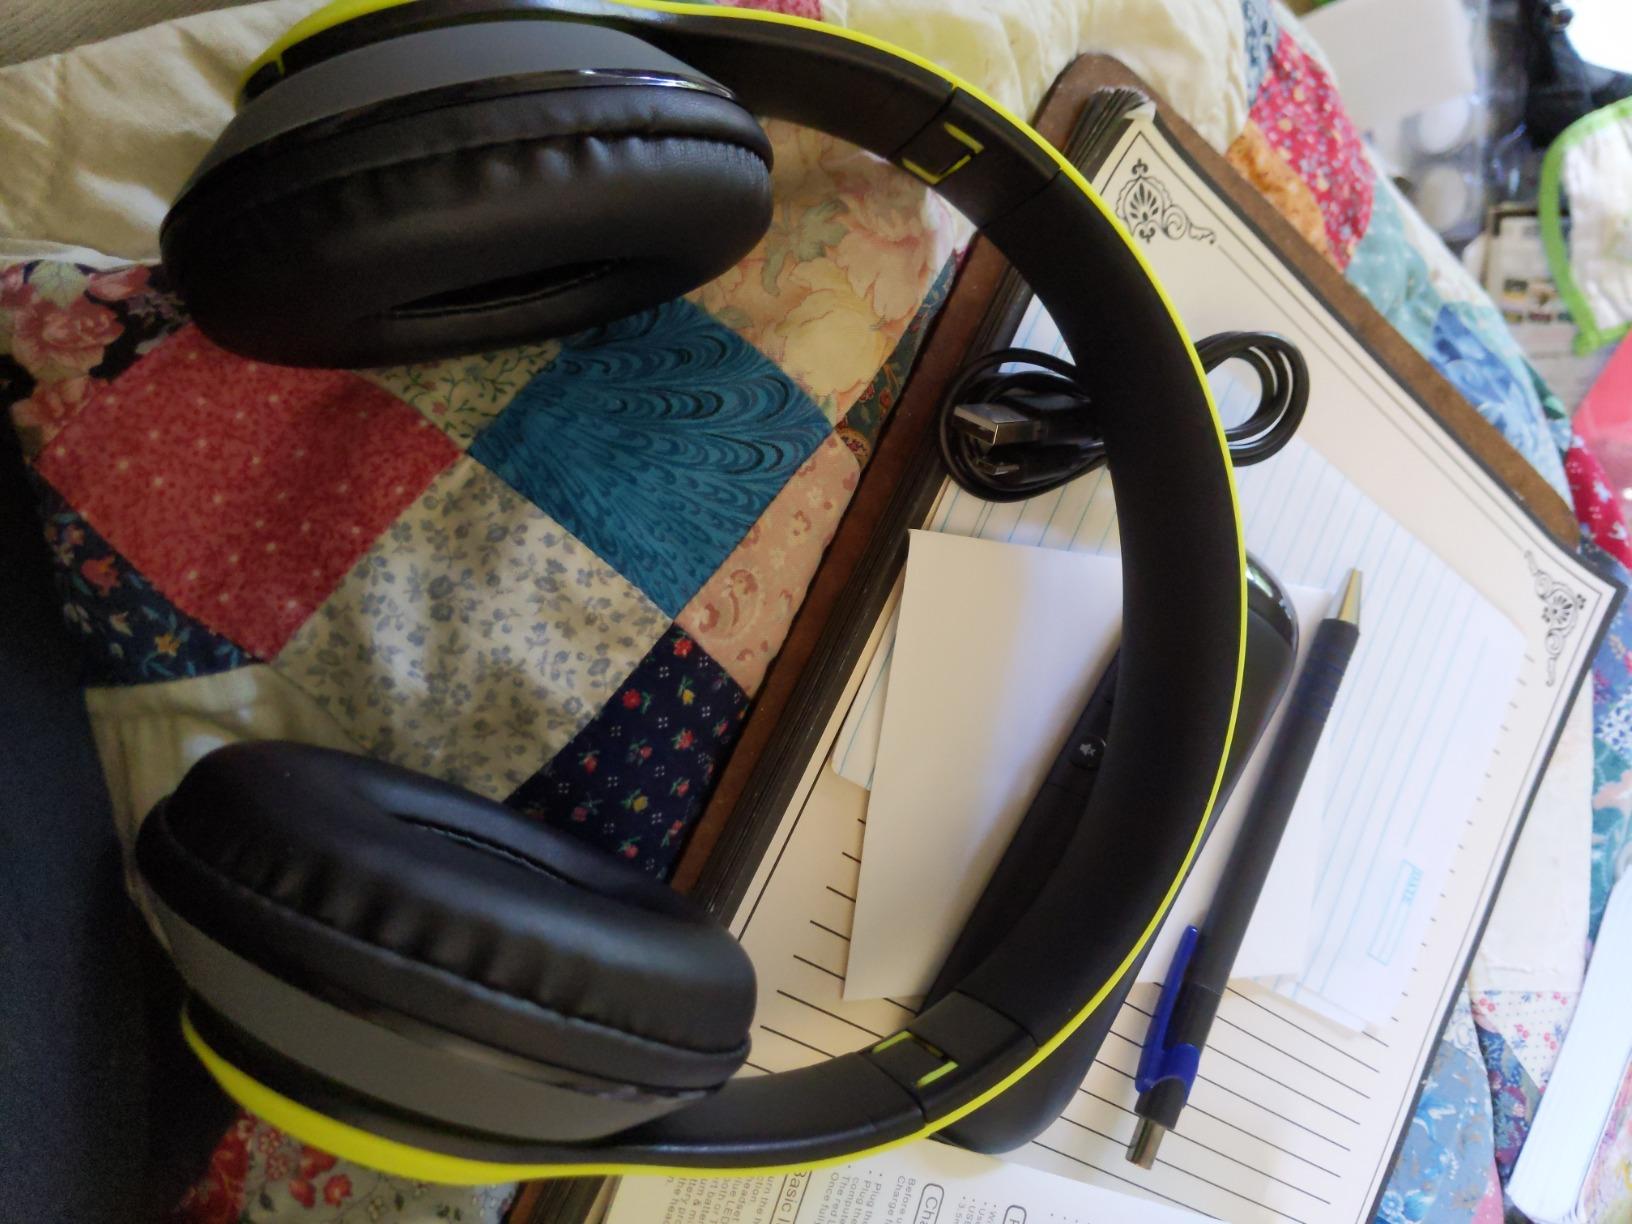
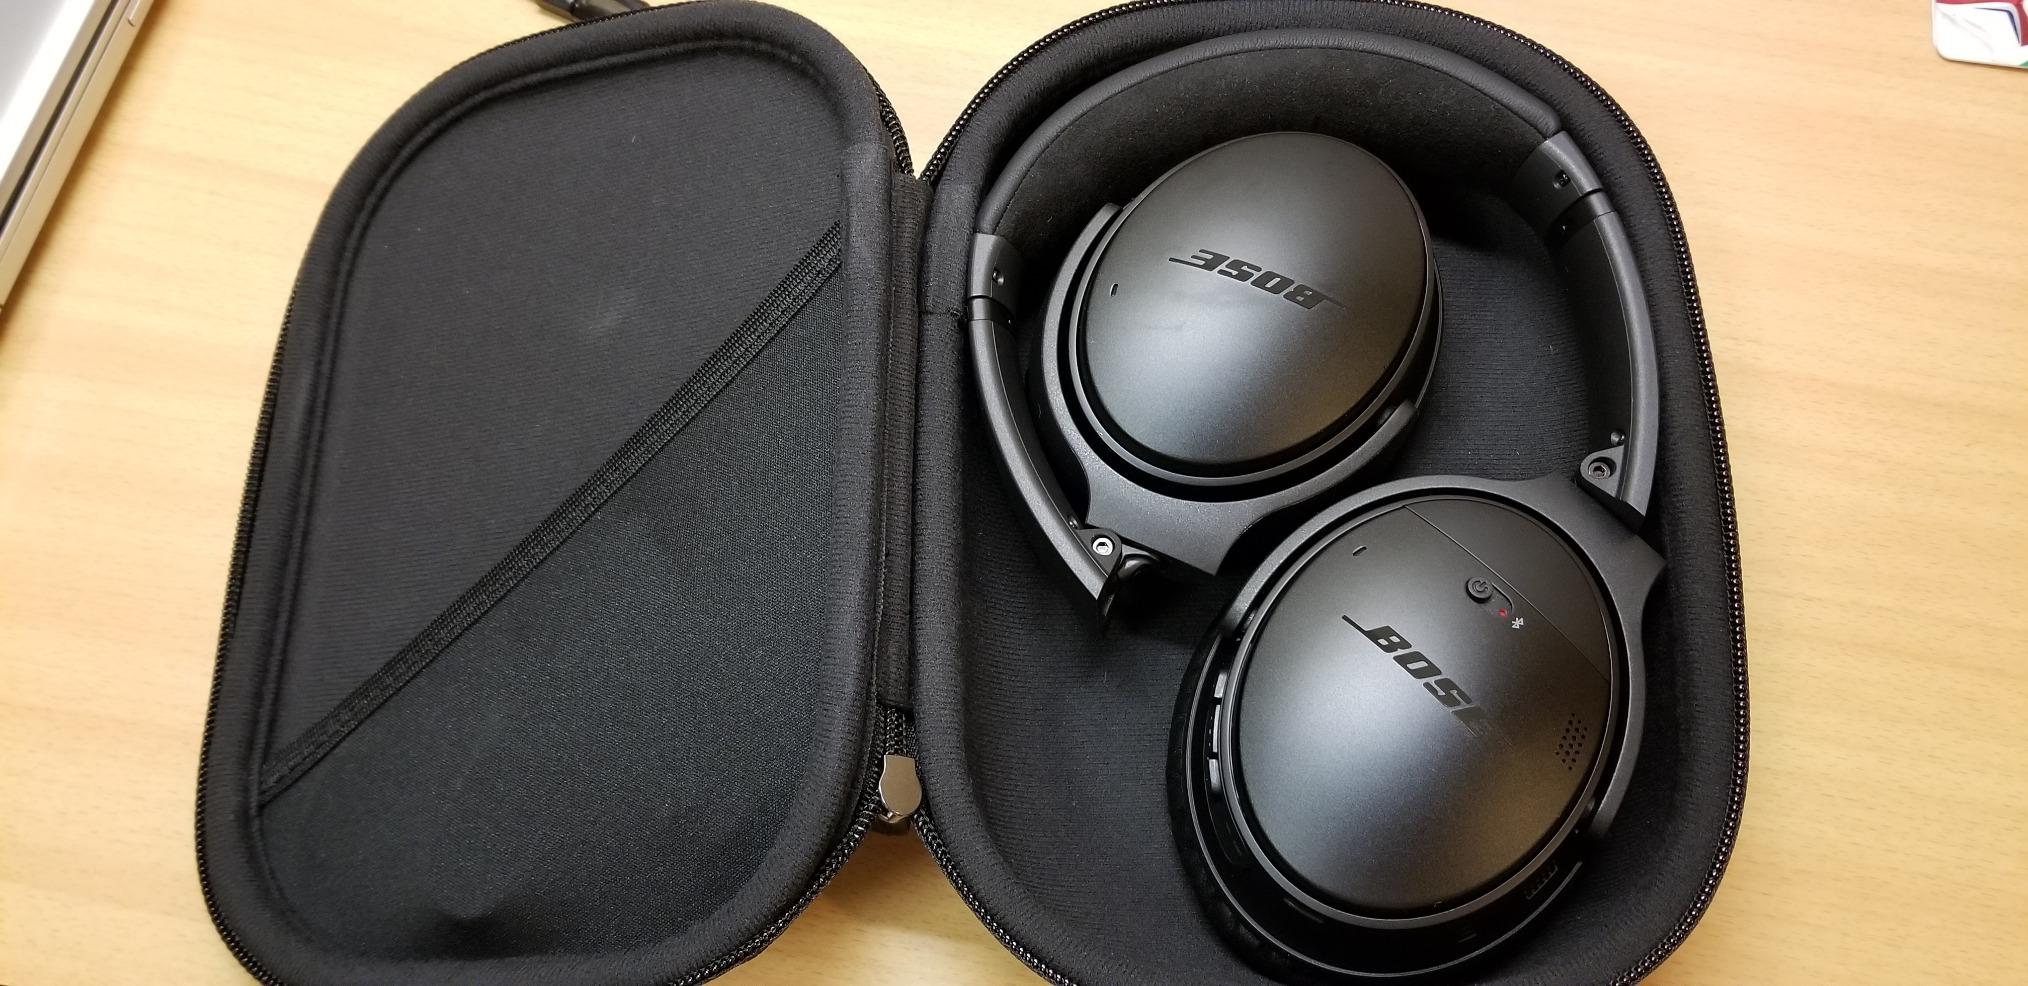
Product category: headphones
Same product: no